Matt Cassel

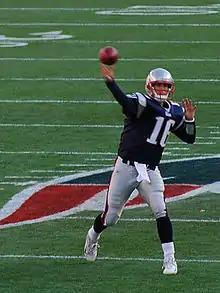
Cassel in 2008

Cassel scored the second rushing touchdown of his career on a 13-yard rush in Week 10 against the Buffalo Bills as the Patriots won 20–10. The Patriots held the ball in the game for over 37 minutes; the final 19-play drive, which lasted over nine minutes, tied a franchise record for most plays in a single drive.